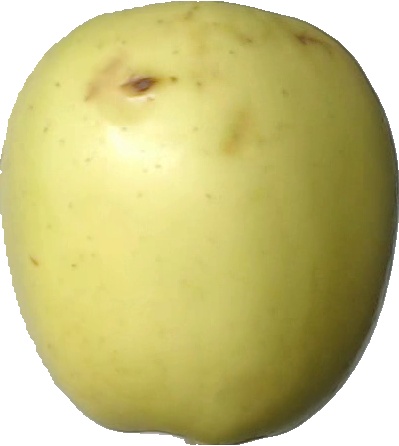
Label: apple_golden_2